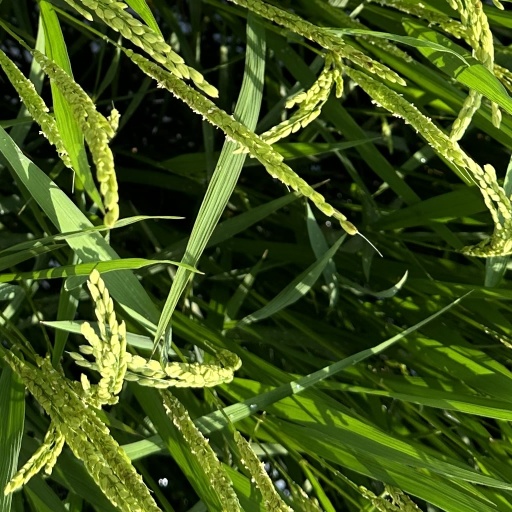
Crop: rice